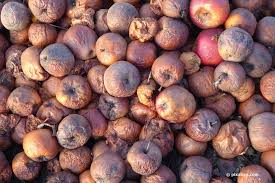
Waste category: biological